Battle of Wadi al-Batin

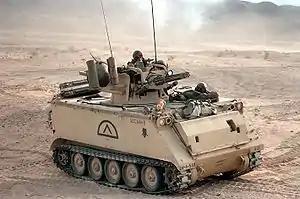
M163 Vulcan AA vehicle

Before a skirmish line could be formed, an M163 Vulcan was destroyed by a 100 mm round. The gunner, Sergeant Jimmy D. Haws, was killed instantly. A M2A2 Bradley IFV spraying 25 mm fire on Iraqi trenches was also hit; its gunner, Sergeant Ronald Randazzo, was killed and two other men were wounded as result. Another Bradley, commanded by Staff Sergeant Christopher Cichon, came forward to evacuate these casualties. While Sergeant Cichon and the soldiers from his Bradley were rescuing wounded personnel from the first Bradley, the Iraqis continued to fire. Private First Class Ardon Cooper covered a wounded man with his own body to shield him from enemy fire and was hit in the neck by a fragment from a mortar round, just as Sergeant Cichon's Bradley was struck on the turret by a round which shattered its TOW launcher, spraying Cooper with shrapnel. He died later from heavy loss of blood. Cooper was posthumously awarded the Silver Star. Cichon's Bradley was still operational, and after picking up the wounded, its crew managed to withdraw it from the line of fire. Staff Sergeant Cichon was awarded the Silver Star for his exceptional leadership and courage while under enemy fire. Upon hearing of the seriousness of the injuries sustained by A Co, Spc Phillip Adkins volunteered along with Sgt Frank Knox of C Co to take the battalion Surgeon Capt Noel moved forward to reach the wounded. However Spc Adkins Humvee transporting Capt Noel took indirect fire which disabled his humvee to the point he had to pull back south of the berm. The battle raged for about an hour; after pounding the Iraqi positions with heavy artillery and A-10 air strikes, 1-5 fell back to the berm. During the pull-out, an Abrams tank hit a mine and was heavily damaged. Its crew was uninjured except for some bruises. The Iraqi defenders lost five tanks and 20 artillery pieces. American casualties amounted to three dead and nine wounded. The wisdom of a full-daylight operation was the subject of some criticism, but the Iraqi army remained convinced that the Coalition invasion would take place from the south.